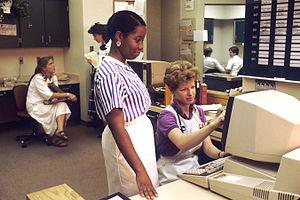
En informatique, dans le cadre du développement d'un logiciel, l'utilisateur final est la personne qui va utiliser ledit logiciel.